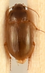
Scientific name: Amara quenseli
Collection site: Onaqui NEON (ONAQ), plot ONAQ_016